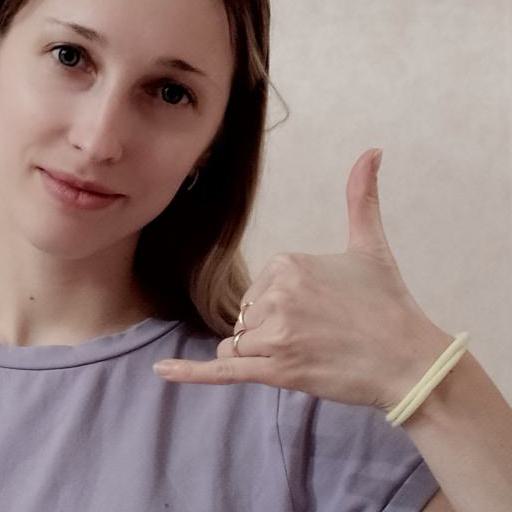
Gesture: call